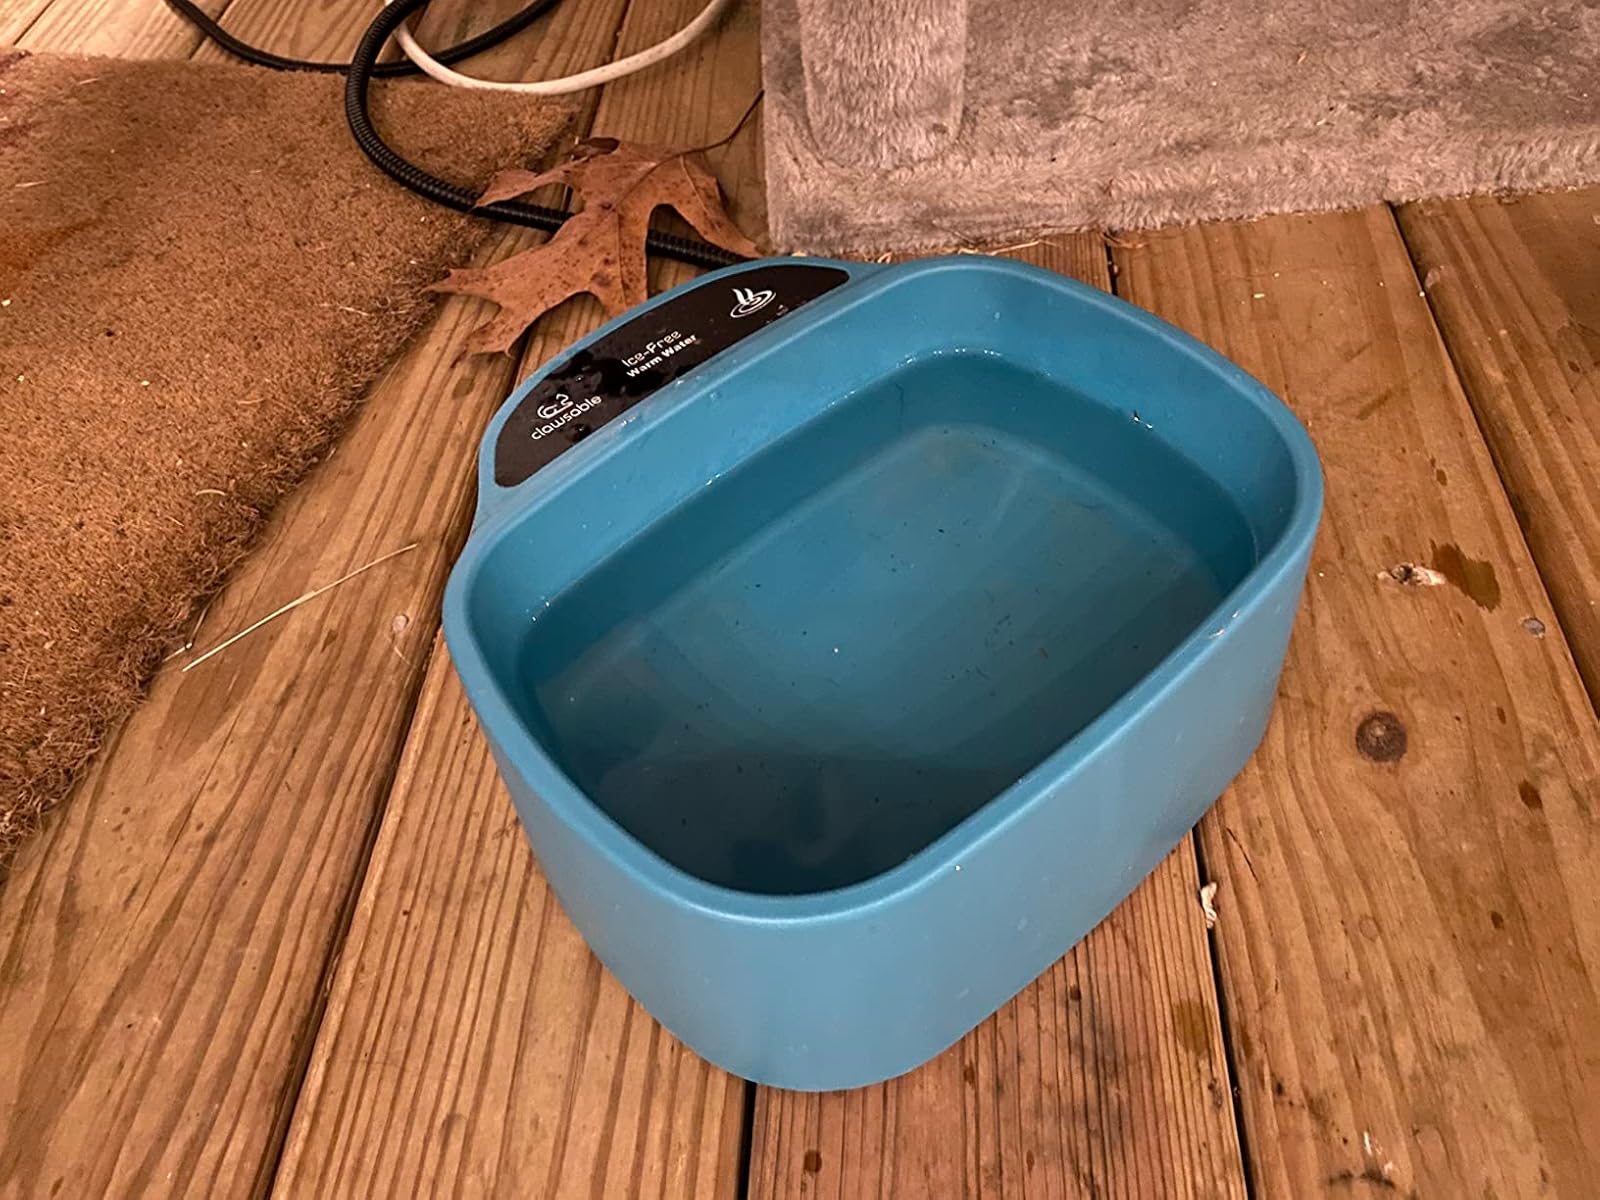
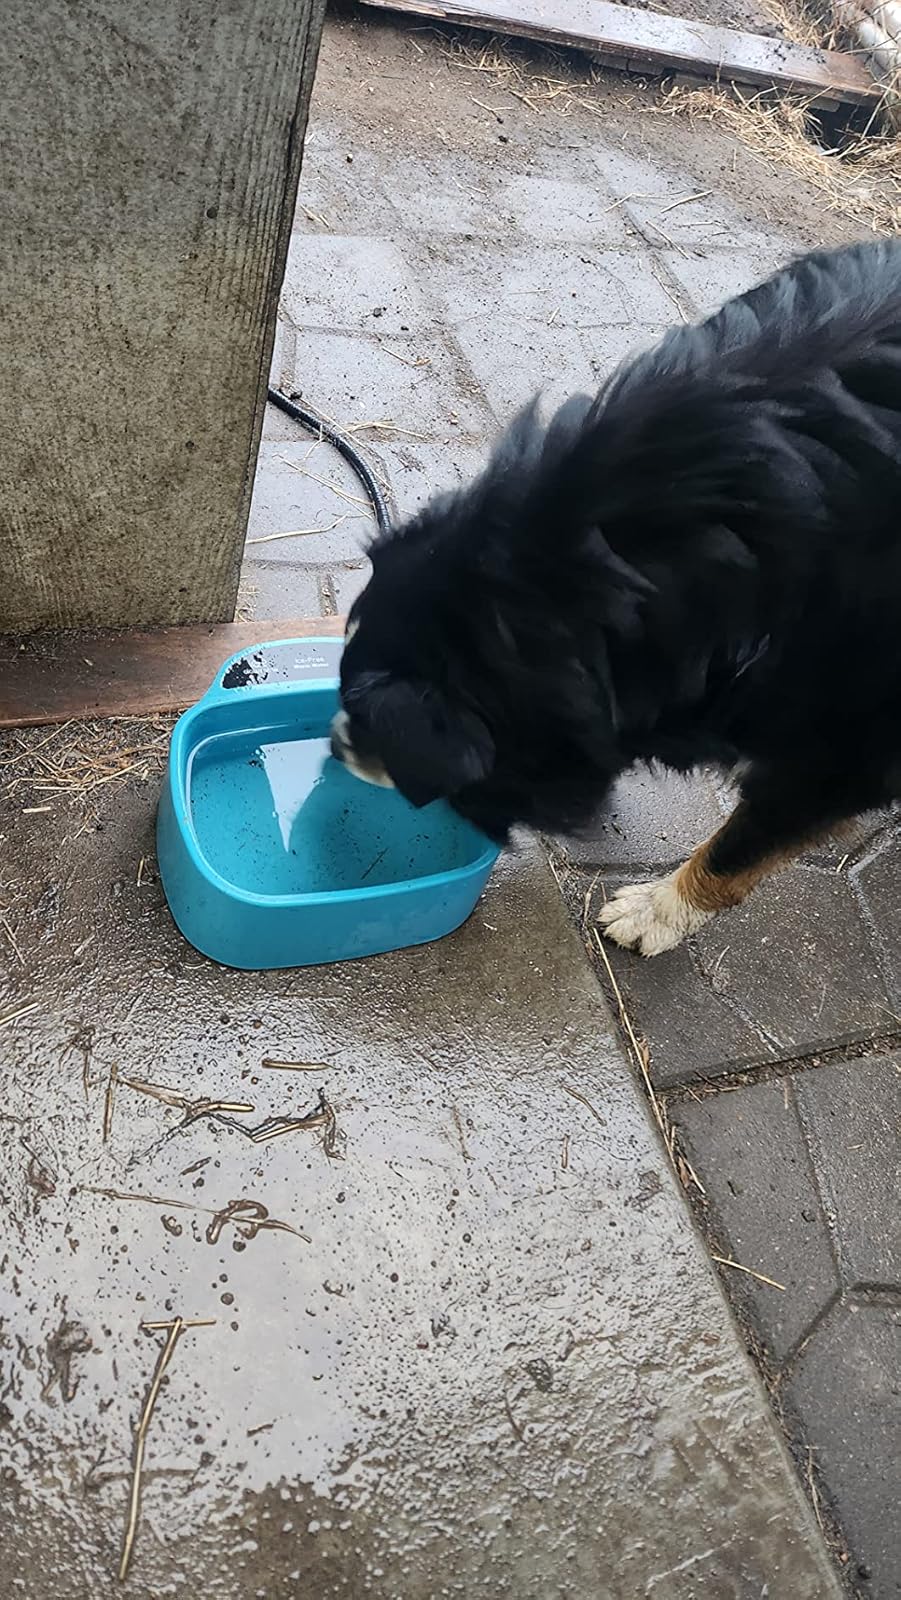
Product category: items_bowl
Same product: yes